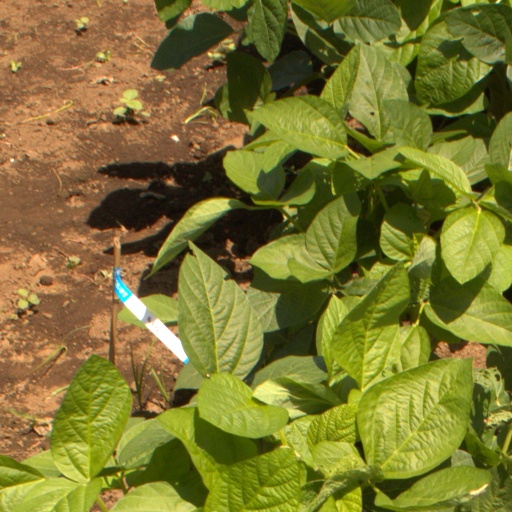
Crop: soybean